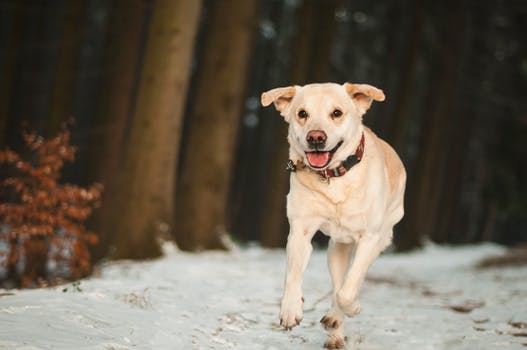
Label: No Watermark